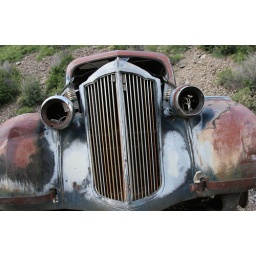
old car in silver plume, colorado that caught my eye.